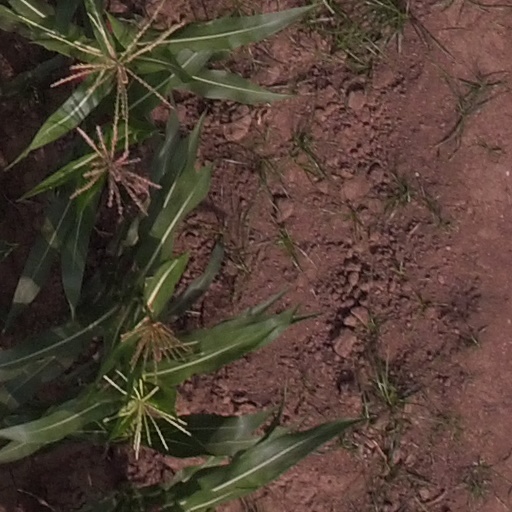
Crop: maize; corn